Aquarion Logos

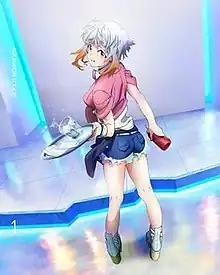
Cover of the first Blu-ray volume, which features the female protagonist Maia Tsukigane

is an anime series produced by Satelight, and the third in the "Aquarion" franchise, after "Genesis of Aquarion" and "Aquarion Evol", celebrating its 10th anniversary. The series is directed by Eiichi Sato, with character designs by Takeshi Mamezuka. The series' opening theme was composed by Yoko Kanno and performed by May'n. The series began airing in July 2015. In North America, Funimation simulcasted the anime as it aired in Japan. The series was added to the Crunchyroll catalog on June 15, 2017. This series follows an entirely new storyline, unrelated to the previous entries in the franchise.